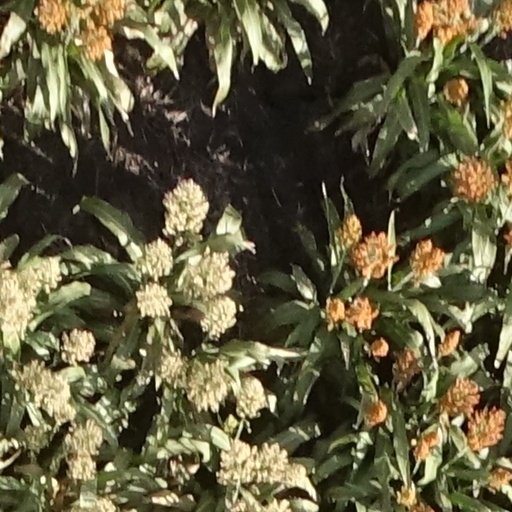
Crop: sorghum